Courthouse Square Historic District (West Plains, Missouri)

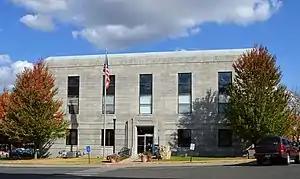
Howell County Courthouse, October 2015

Courthouse Square Historic District is a national historic district located at West Plains, Howell County, Missouri. The district encompasses 46 contributing buildings in the central business district of West Plains. It developed between about 1881 and 1950 and includes representative examples of Italianate, Queen Anne, Romanesque Revival, Late Gothic Revival, and Art Deco style architecture. Located in the district are the separately listed Elledge Arcade Buildings, W. J. and Ed Smith Building, and West Plains Bank Building. Other notable buildings include the IOOF Building #2 (c. 1923), First Presbyterian Church (c. 1887, 1910, 1978), Howell County Courthouse (1937), Aid Hardware Building (1914-1915), W. N. Evans Building (c. 1892), J. R. Foster Building (c. 1929), Foster-Renfrew Building (c. 1919), Alsup, Risley & Skillman Block (c. 1887), Catron Opera House / Johnson Opera House (1893), IOOF Building / J. R. Galloway Building (1896), Evans Theatre (c. 1899, 1913), W. J. Zorn Building, #1/Howell County Gazette Building (1911-1912), West Plains Fire Department/City Hall (1917), and Avenue Theatre (1950).